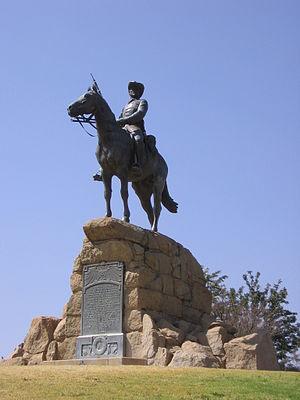
Cet article recense les statues équestres.